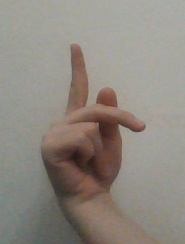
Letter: dha